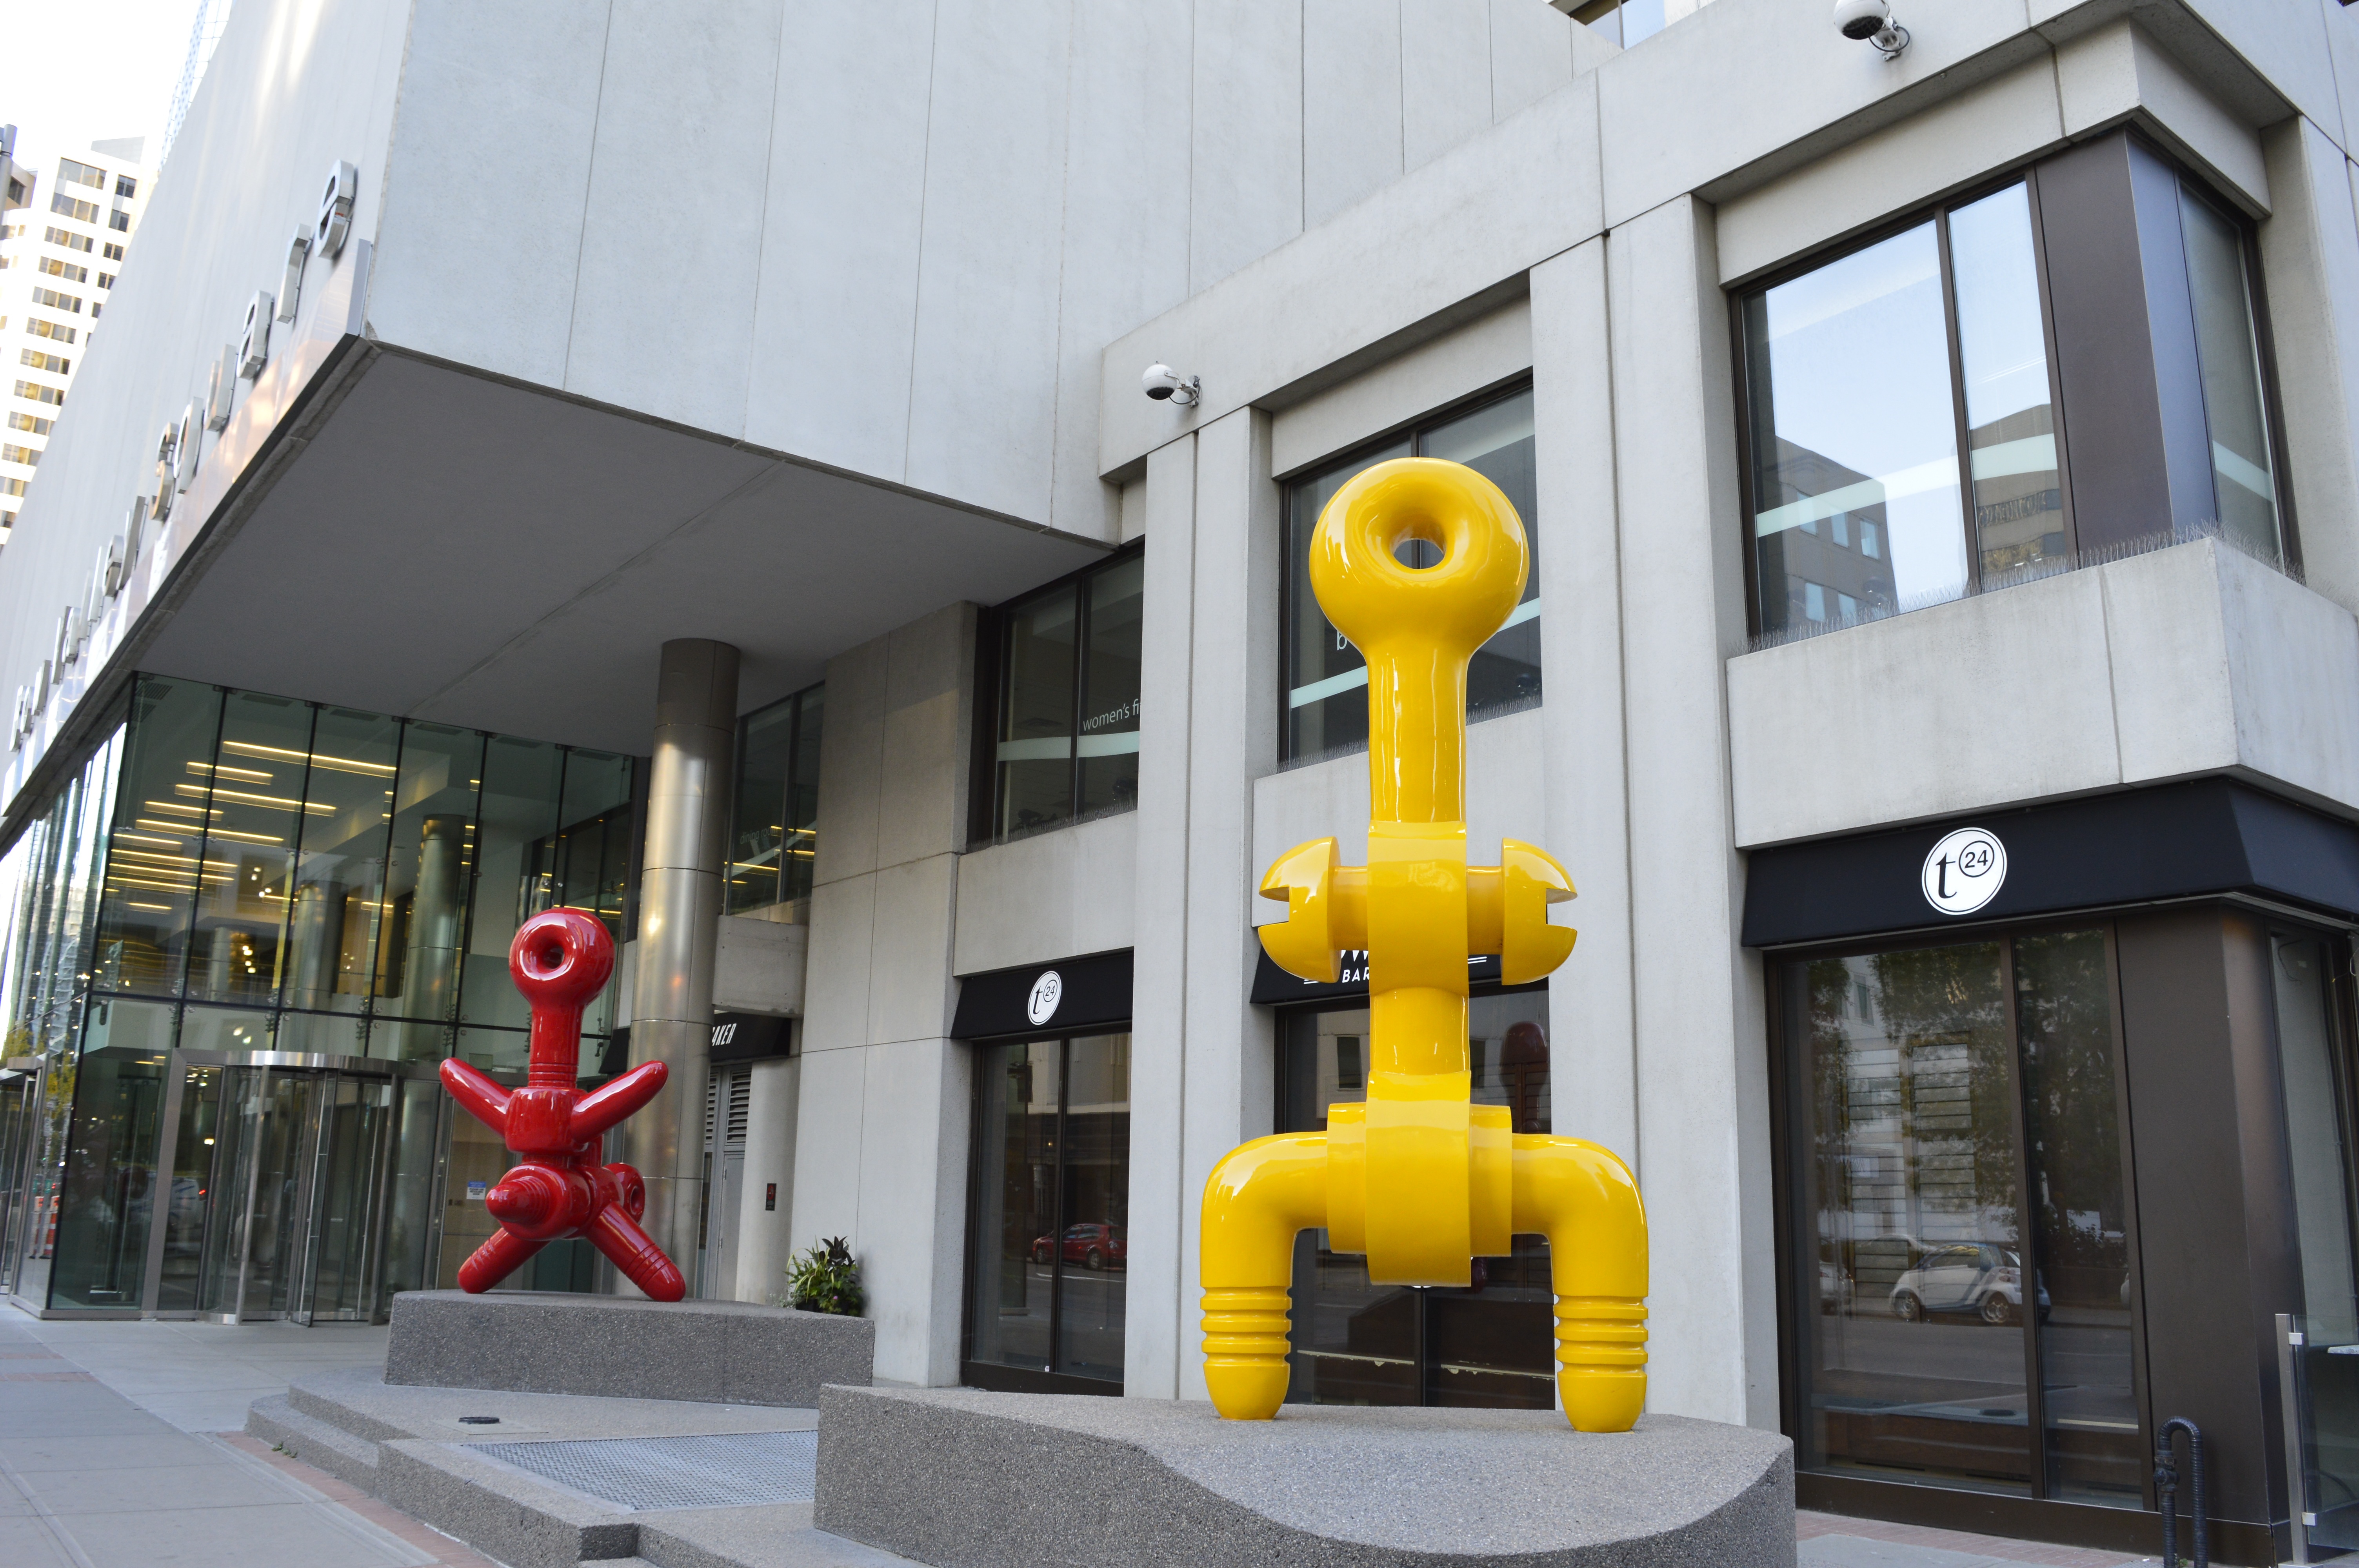
architecture, building, city, office, facade, canada, tourist attraction, calgary, alberta